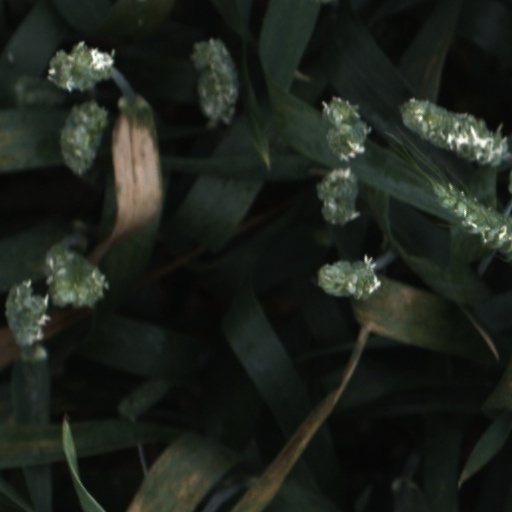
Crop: wheat